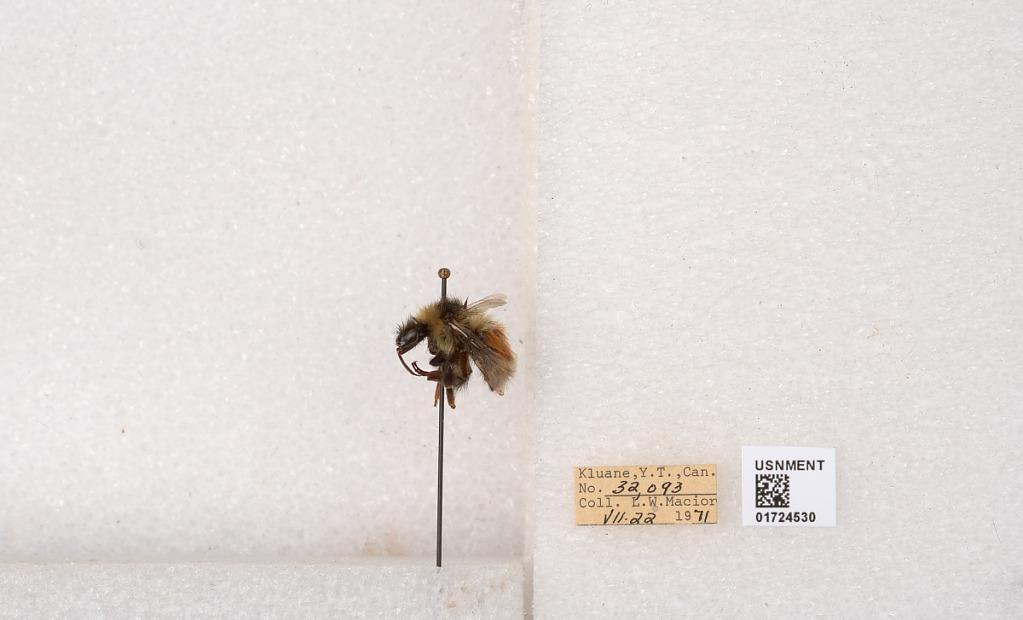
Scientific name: Bombus (Pyrobombus) sylvicola Kirby
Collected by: L. Macior
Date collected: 1971-7-22
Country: Canada
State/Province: Yukon Territory
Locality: Kluane National Park and Reserve
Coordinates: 60.7493, -139.504